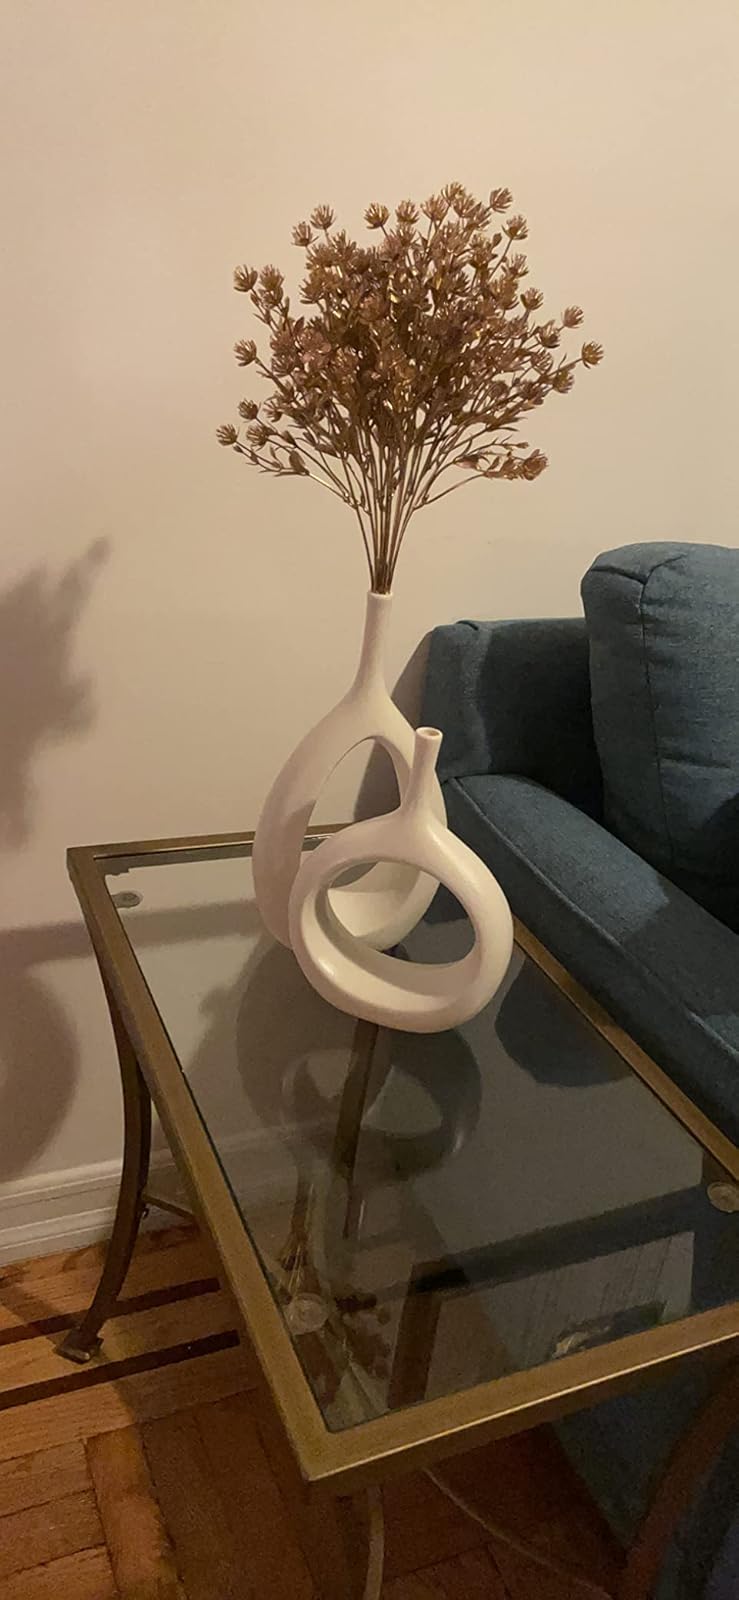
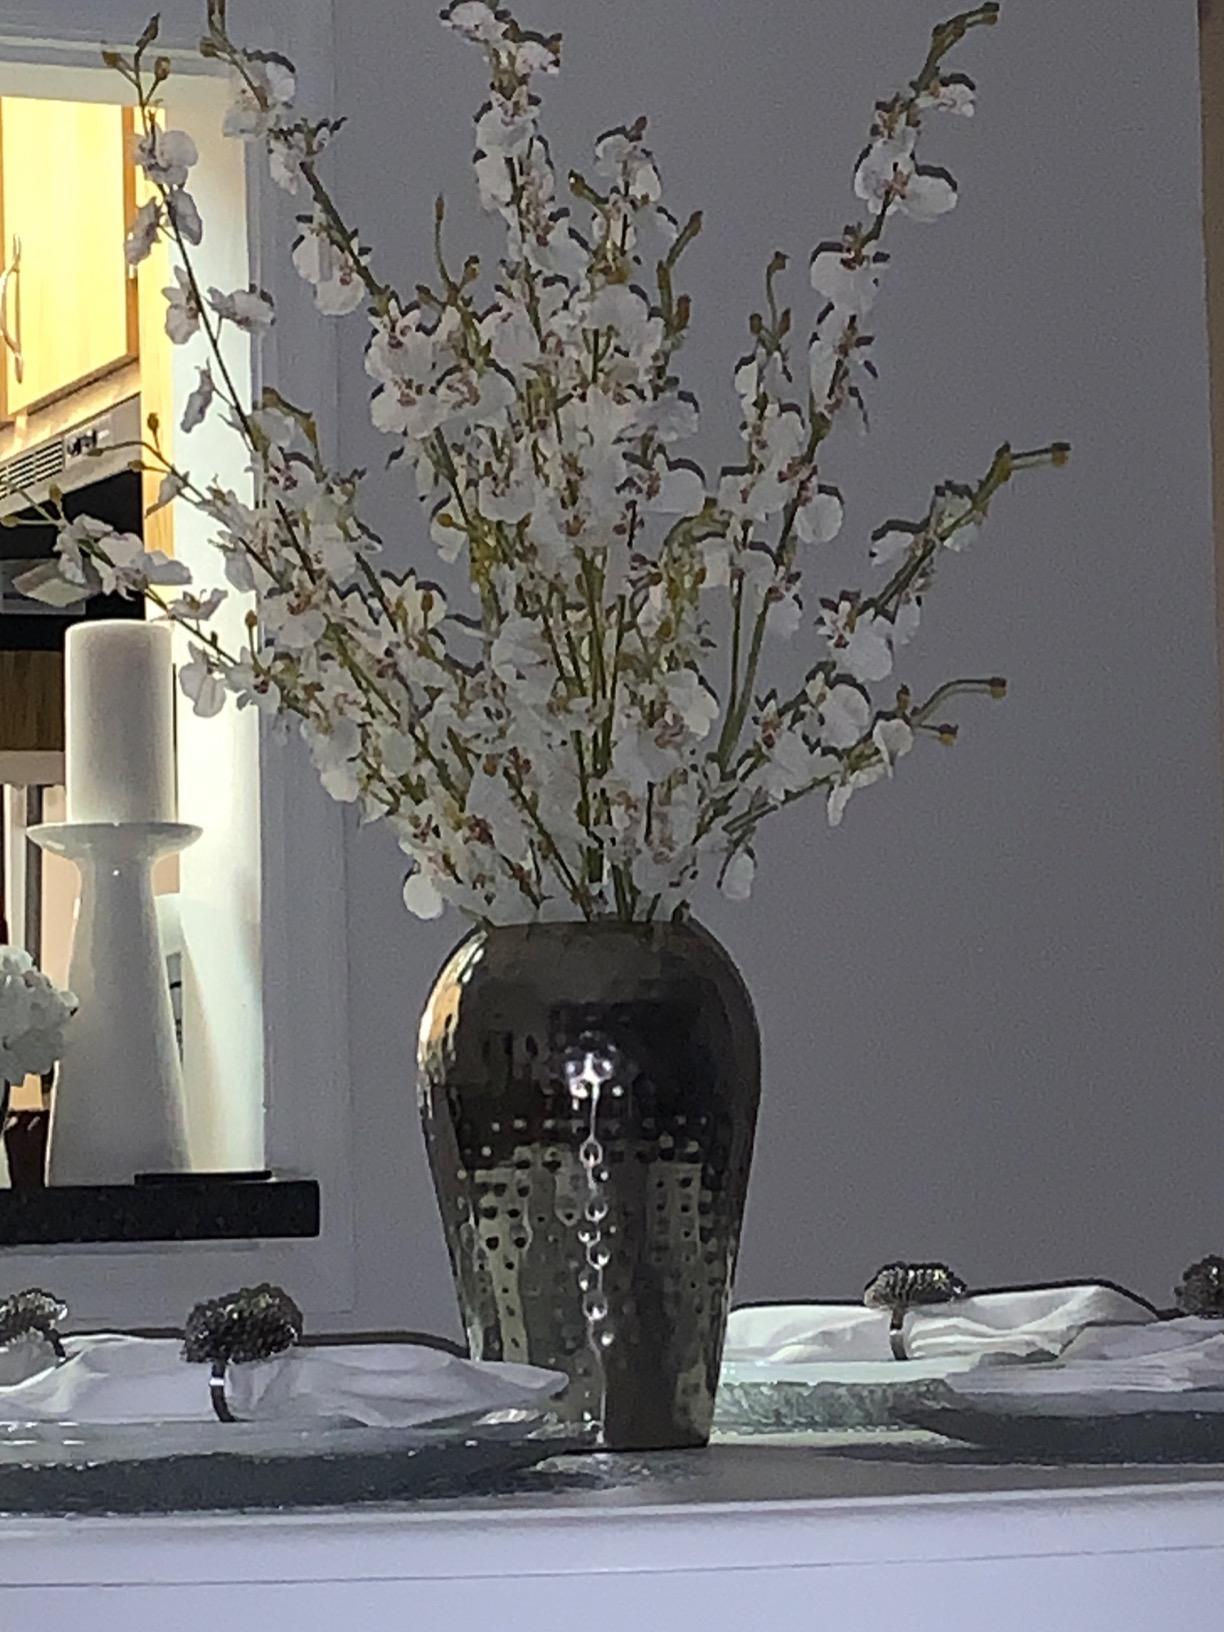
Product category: vase
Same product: no